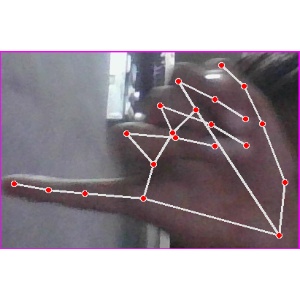
अक्षर: च